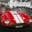
Label: automobile